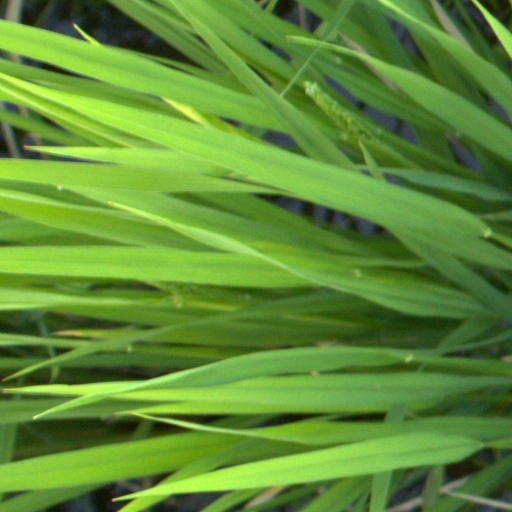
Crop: rice